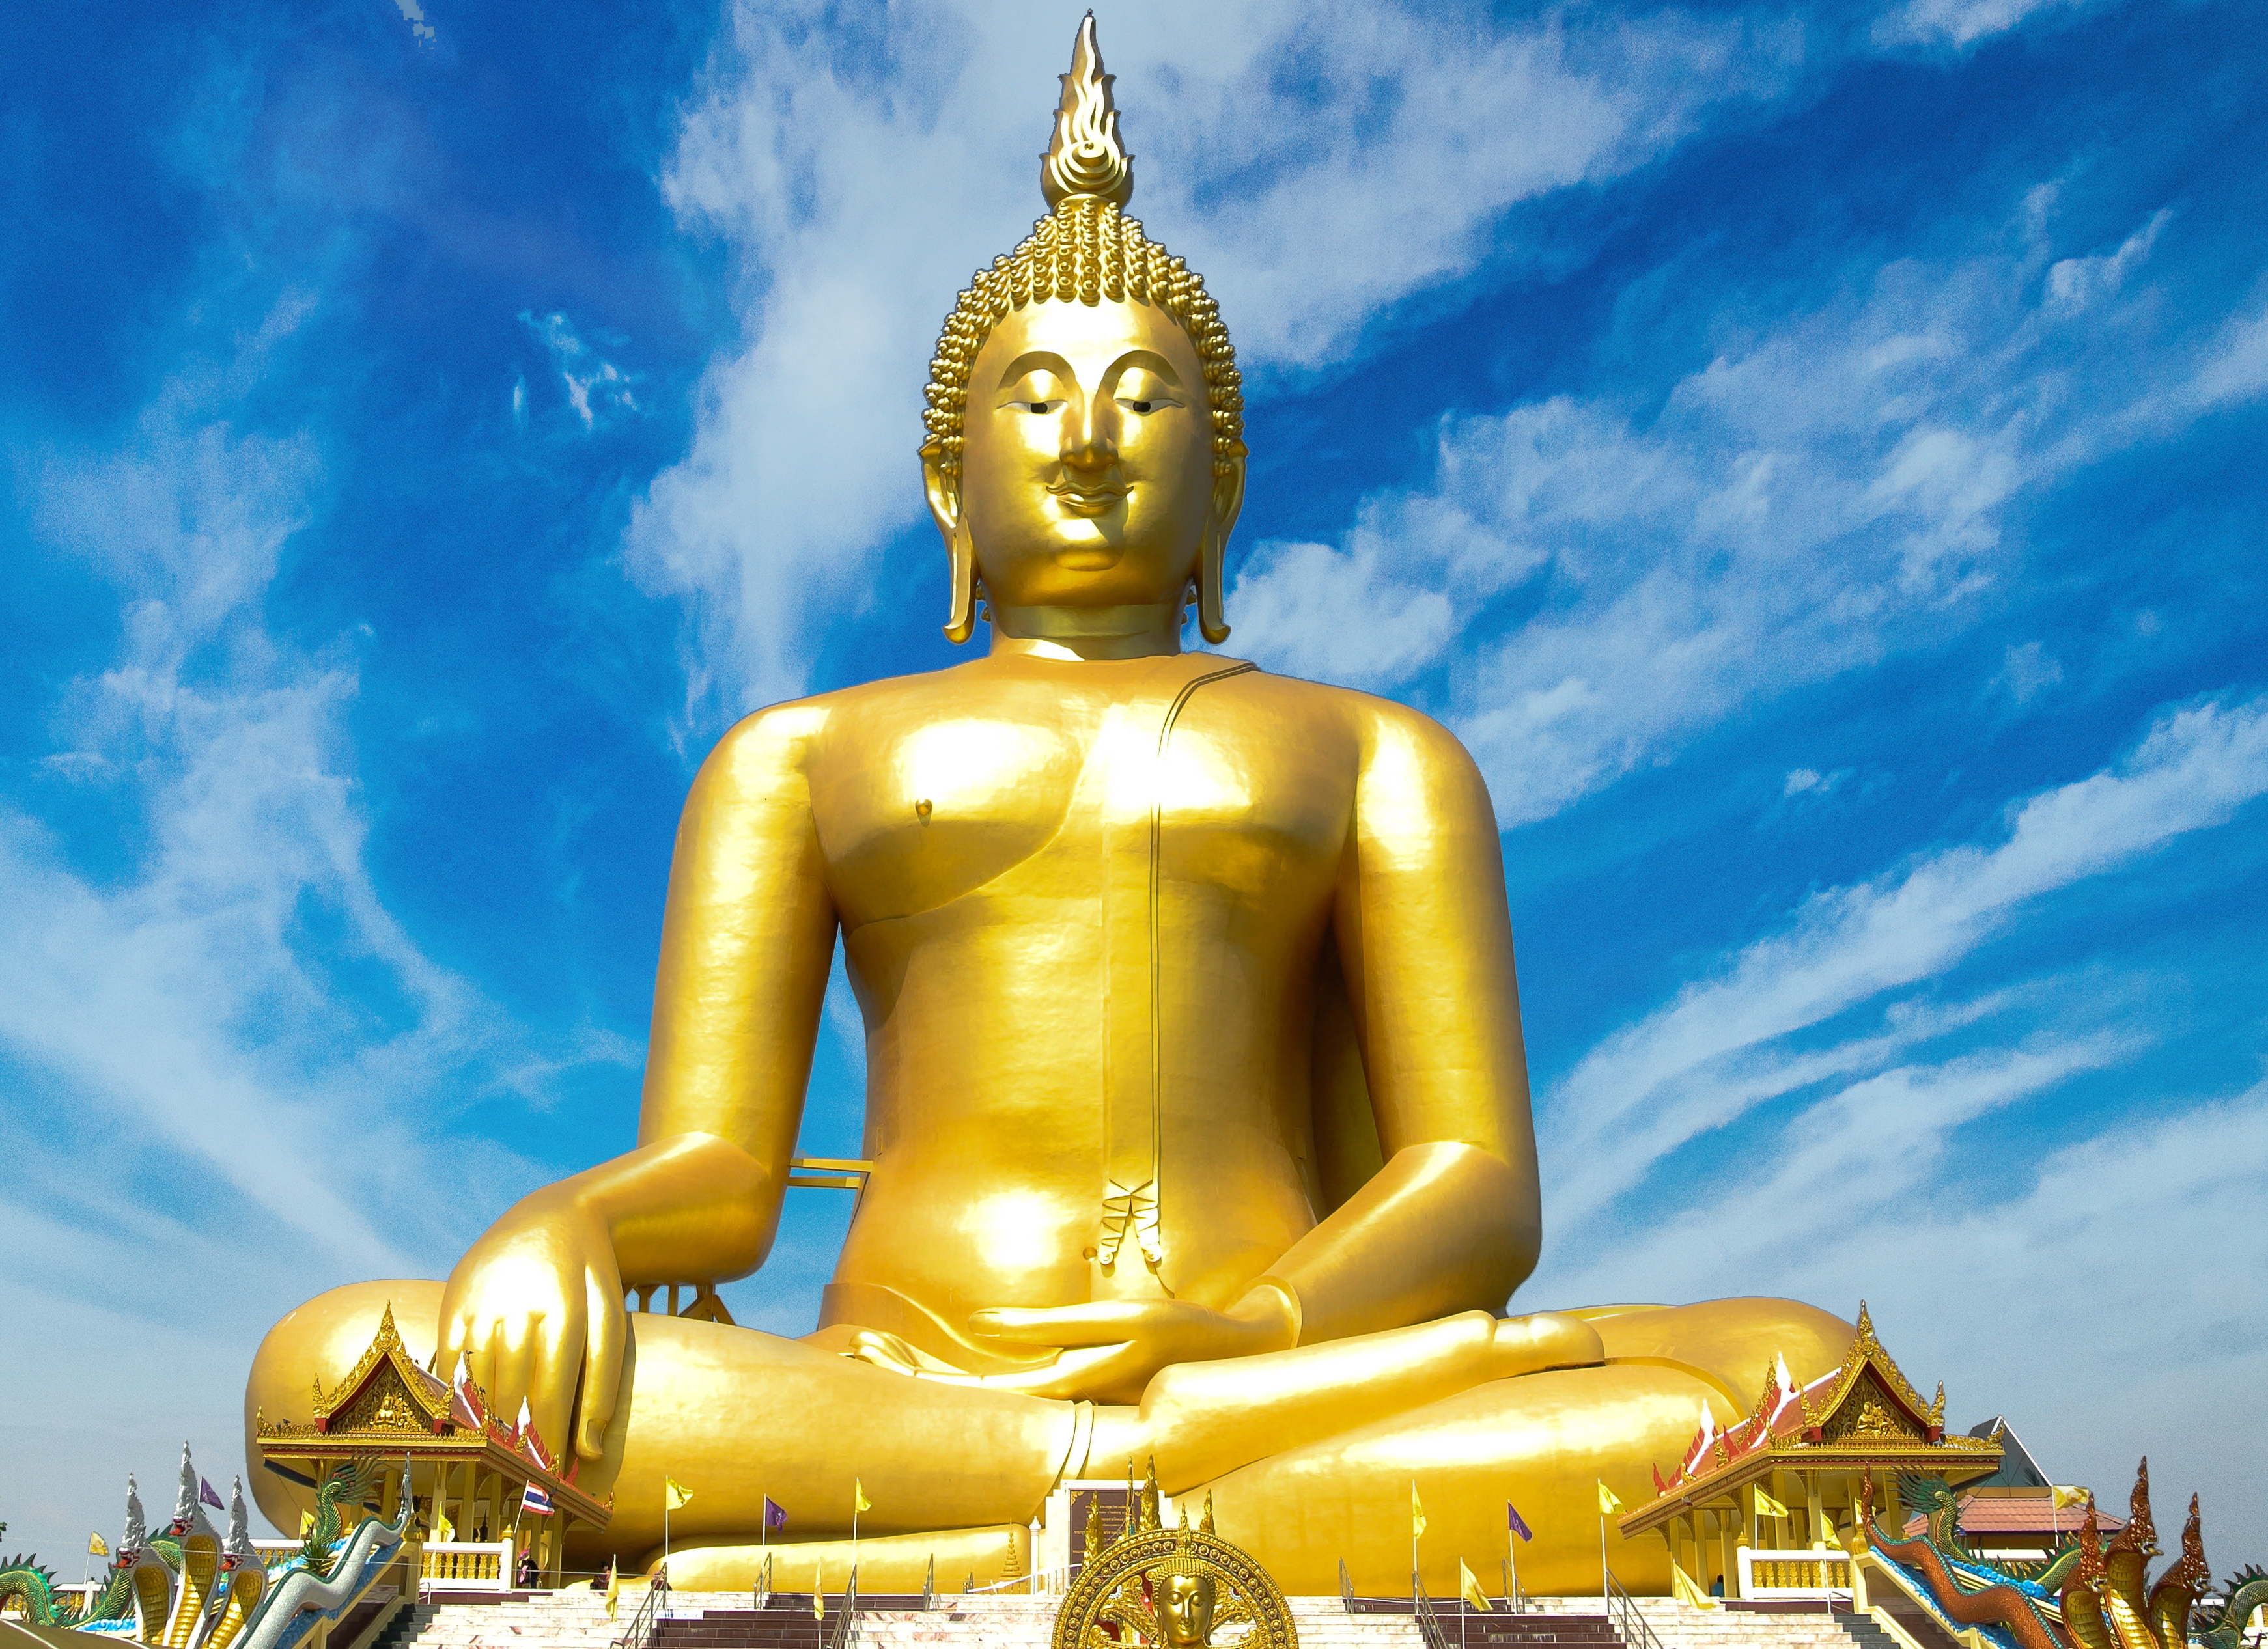
monument, statue, golden, symbol, buddhism, gold, illustration, temple, wat, mythology, hindu temple, fictional character, gautama buddha